Lilya Brik

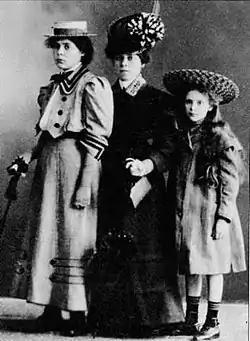
Lilya Brik with her mother and sister Elsa 1906

She was born Lilya Yuryevna Kagan into a wealthy Jewish family of Yuri Alexandrovich Kagan, a lawyer and Yelena Youlevna Berman, a music teacher in Moscow. Both she and her sister Ella "Elsa" received excellent education and were able to speak fluent German and French, and to play the piano. Lilya graduated from Moscow Institute of Architecture.